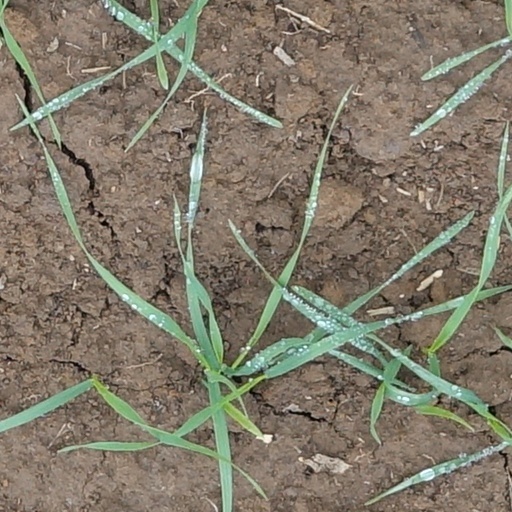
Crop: wheat